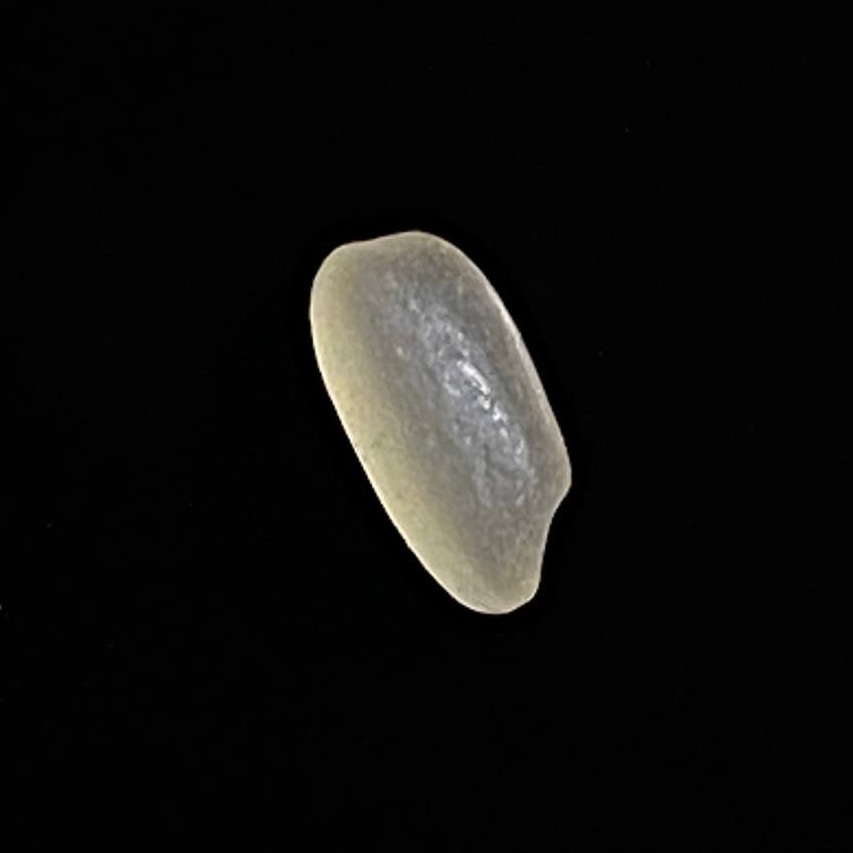
Rice variety: Gutisharna